Planetarium of Medellín

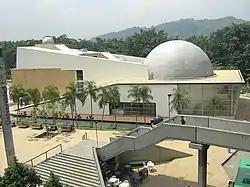

The Jesús Emilio Ramírez González Planetarium of Medellín is a planetarium located in Medellín, Colombia and established on October 10, 1984. It was originally conceived by the Astronomical Society of the College of San José, led at that time by Brother Daniel (Julián González Patiño), a renowned scientist, astronomer, and botanist. The purpose is that the planetarium is a space for the promotion of scientific and technological culture of citizens and mentality that encourages scientific and technological creativity. The museum is surrounded by a public space known as the Park of Wishes, which was designed by Felipe Uribe de Bedout to coordinate with the planetarium.